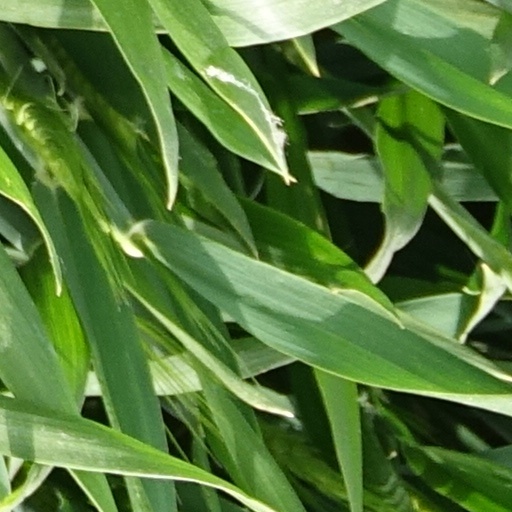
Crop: wheat